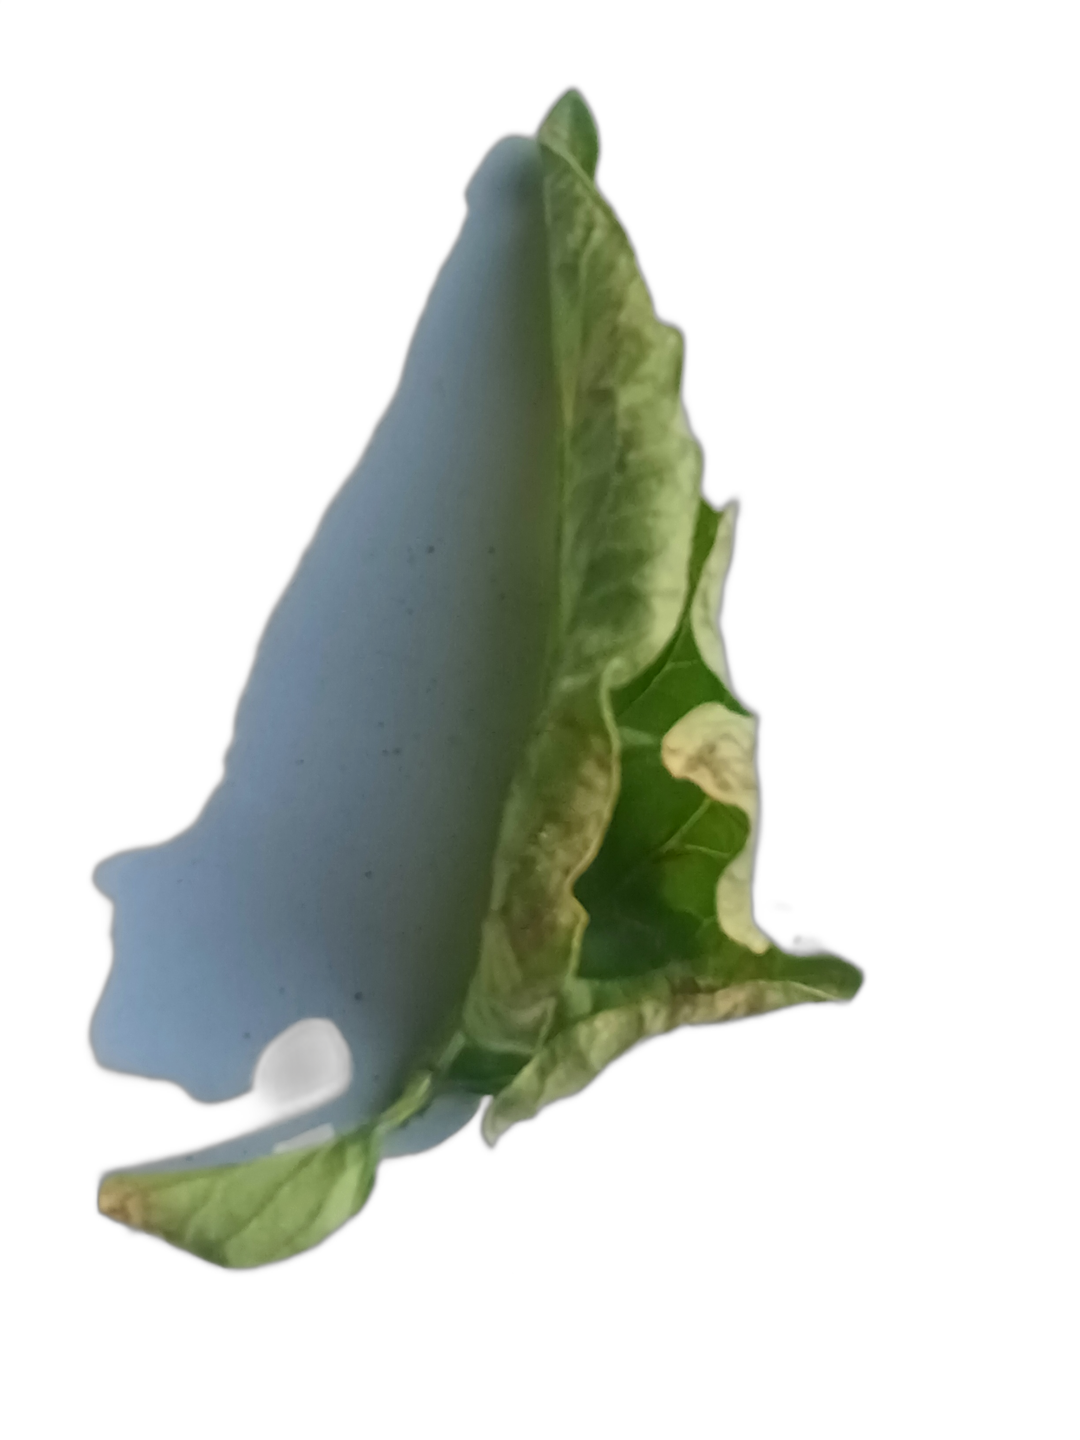
Crop: Tomato
Label: Mosaic